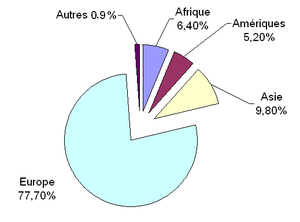
L'économie de la Tunisie est inscrite dans un processus de réformes économiques et de libéralisation à partir de 1986 après trois décennies de dirigisme et de participations de l'État à l'économie. Avec, à partir du 1ᵉʳ janvier 2008, l'ouverture à la concurrence mondiale par l'entrée en vigueur de l'accord de libre-échange conclu avec l'Union européenne en 1995, l'économie tunisienne fait face à des défis de mise à niveau de pans entiers de son économie tout en bénéficiant d'une croissance économique annuelle soutenue de l'ordre de 5 % par an depuis une dizaine d'années.